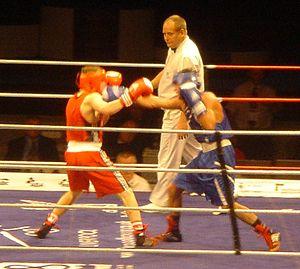
Vazgen Safaryants est un boxeur biélorusse né en 1984.